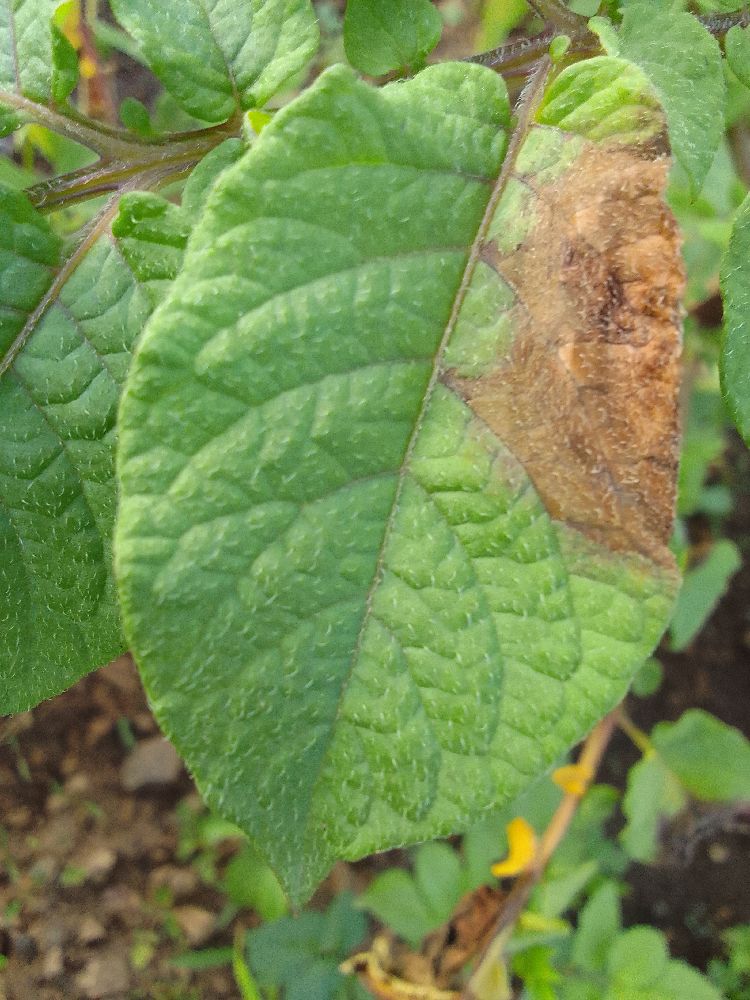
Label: Late blight